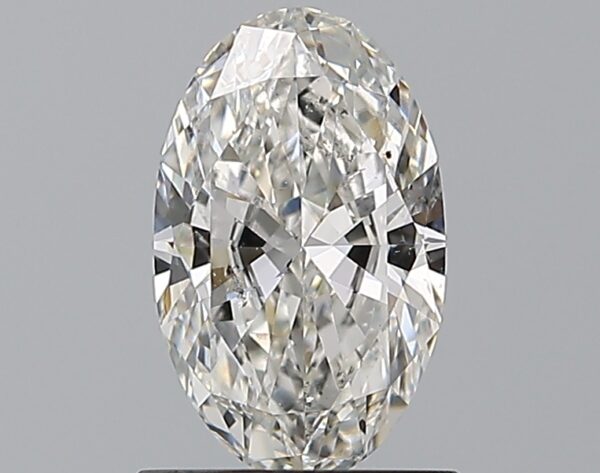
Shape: oval
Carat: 1.01
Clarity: SI1
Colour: G
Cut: EX
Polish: EX
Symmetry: VG
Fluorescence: N
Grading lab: GIA
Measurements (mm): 8.62 x 5.32 x 3.17